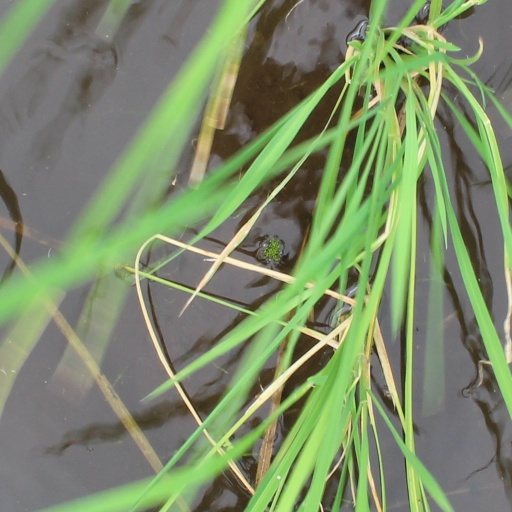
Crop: rice